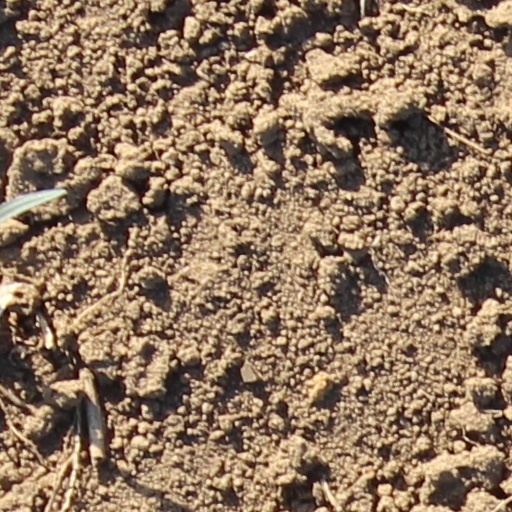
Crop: wheat